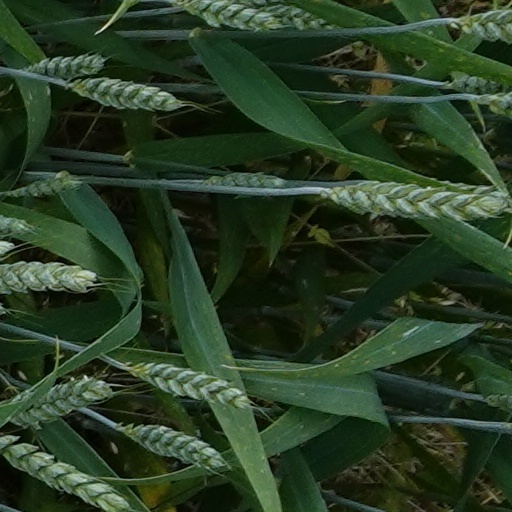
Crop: wheat